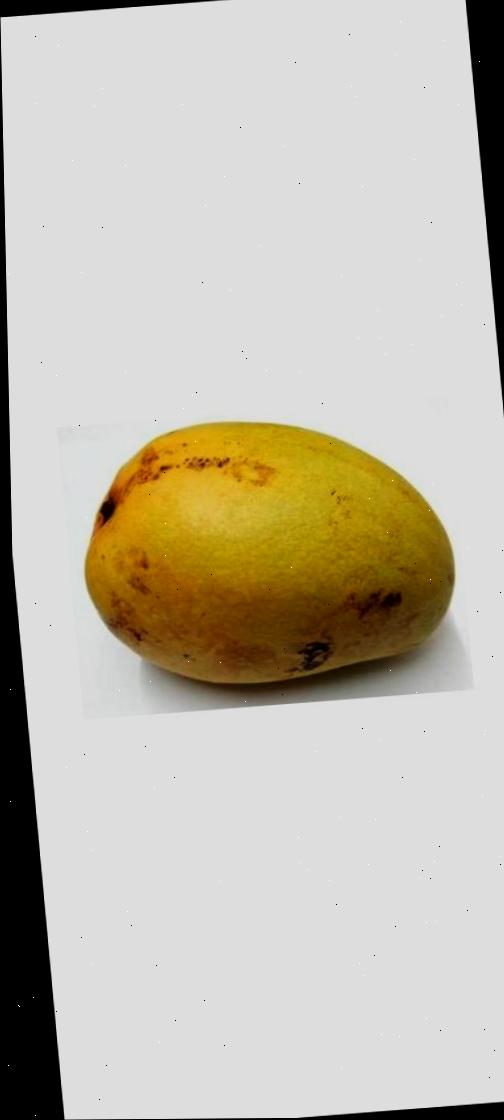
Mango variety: Bari-11